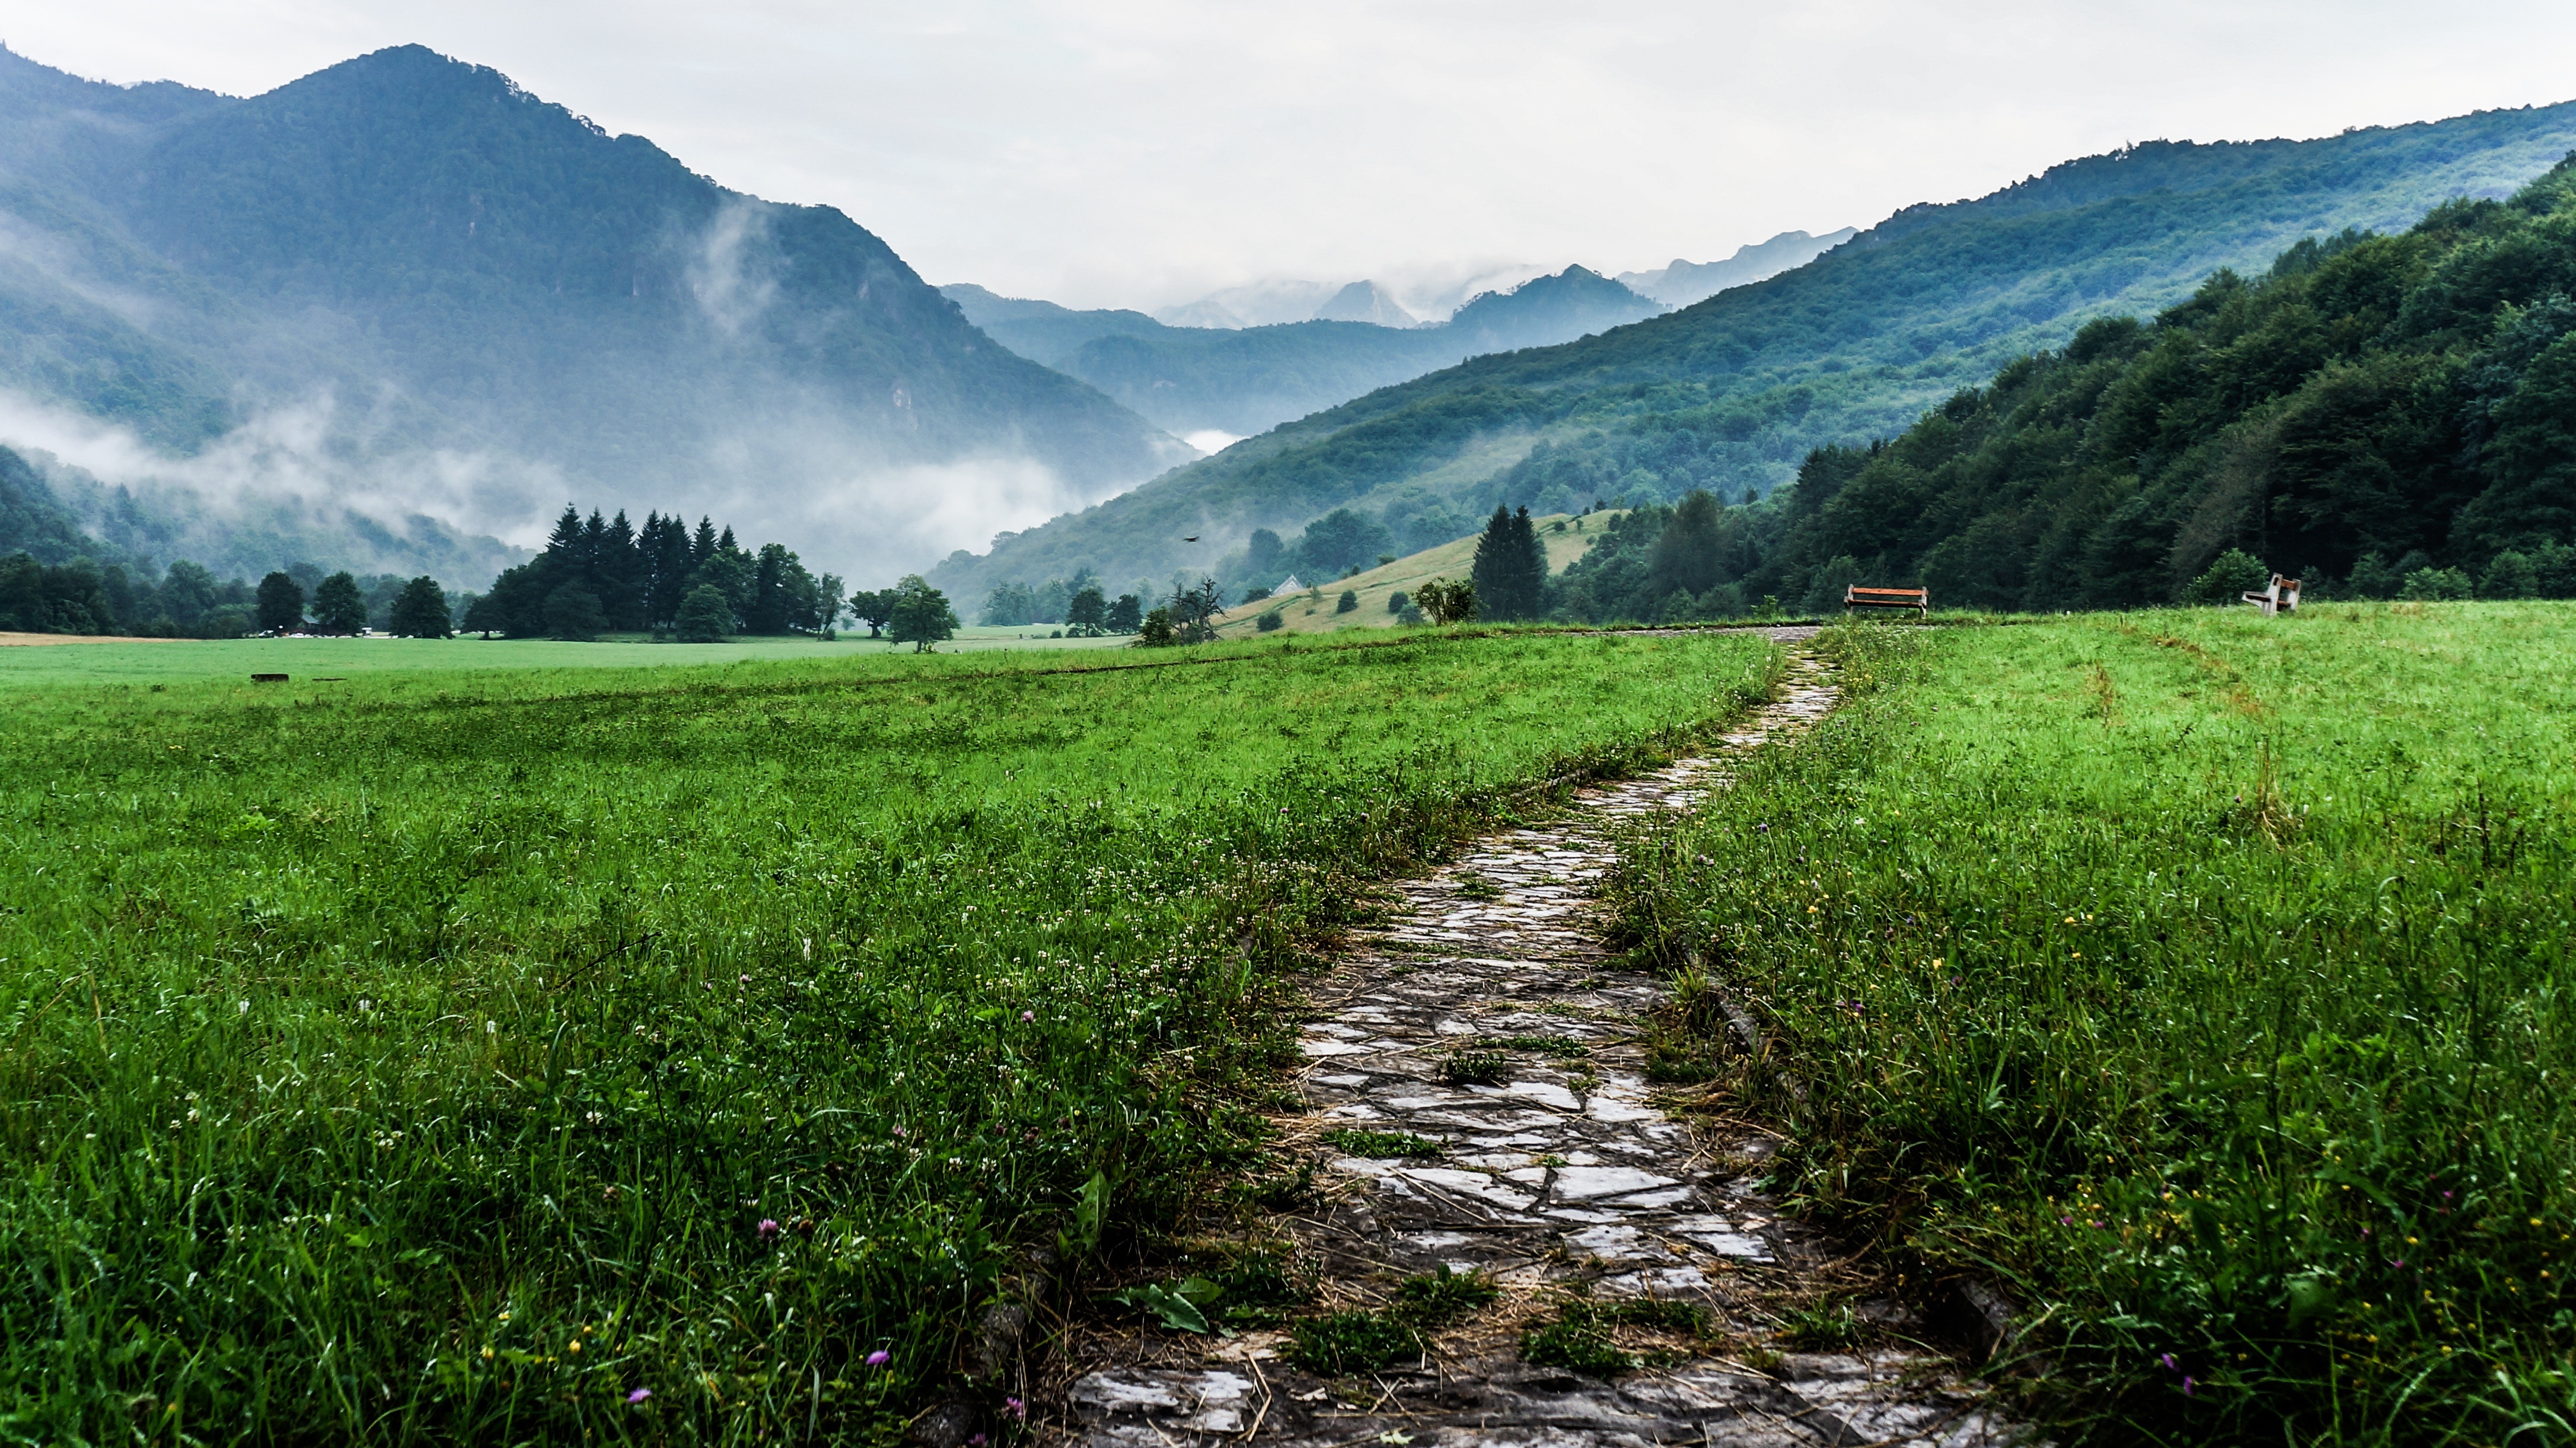
landscape, nature, path, pathway, grass, outdoor, mountain, hiking, field, meadow, prairie, hill, flower, valley, mountain range, walkway, walk, green, direction, crop, scenic, journey, pasture, agriculture, ridge, plain, mountains, grassland, plantation, plateau, way, habitat, footpath, ecosystem, rural area, paddy field, natural environment, geographical feature, atmospheric phenomenon, grass family, mountainous landforms